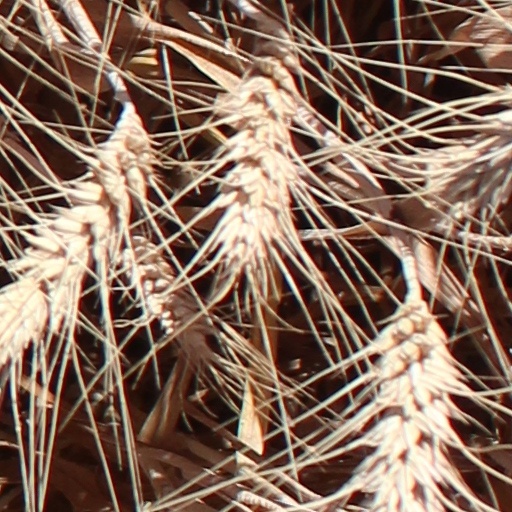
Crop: wheat